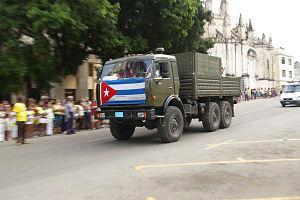
Un camion militaire participe au défilé du 50ème anniversaire de la révolution cubaine. La Havane, le 7 janvier 2009 .
Les forces armées cubaines, officiellement Forces armées révolutionnaires sont divisées en une armée de terre, une armée de l'air et une marine de guerre, auxquelles s'ajoutent des forces paramilitaires.